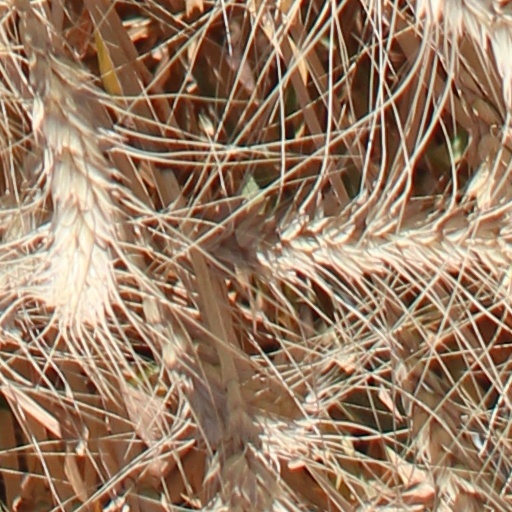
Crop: wheat